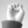
ASL letter: E